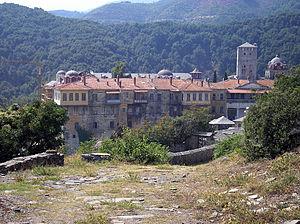
La République monastique du Mont-Athos est une région du nord de la Grèce autour du mont Athos, sur la péninsule de l'Aktè, en Chalcidique, bénéficiant d'un statut d'autonomie comparable aux périphéries. Elle possède la particularité de ne pas faire partie de l’espace Schengen, contrairement au reste de la Grèce.
Marie d’Alanie est impératrice consort de l’Empire byzantin. Renommée pour sa grande beauté, elle est l’épouse de l’empereur Michel VII, puis après que celui-ci a été renversé, du nouvel empereur Nicéphore III Botaniatès. Tombée en disgrâce pour avoir, semble-t-il, participé au complot de Nicéphore Diogène contre Alexis Iᵉʳ, elle quitte Constantinople. Sa vie est consacrée à protéger les droits au trône de son fils, Constantin Doukas.
Le monastère d'Iveron ou Iviron est un des vingt monastères orthodoxes de la République monastique du Mont-Athos.
L'icône Panagia Portaitissa est aussi vénérée sous le titre de Marie Porte-du-Ciel ou encore d'icône Iverski.